North Carolina

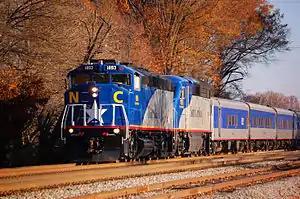
State-owned "Piedmont" train in High Point

Fort Bragg, near Fayetteville and Southern Pines, is a large and comprehensive military base and is the headquarters of the XVIII Airborne Corps, 82nd Airborne Division, and the U.S. Army Special Operations Command. Serving as the air wing for Fort Bragg is Pope Field, also located near Fayetteville.